Limoges-Fourches

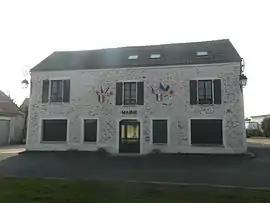
The town hall in Limoges-Fourches

Limoges-Fourches is a commune in the Seine-et-Marne department in the Île-de-France region, in north-central France. Its inhabitants are called "limofurcaciens".